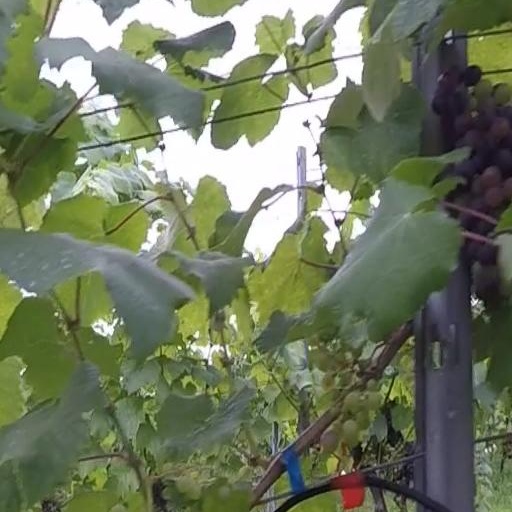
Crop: grape